Staatsmijn Wilhelmina

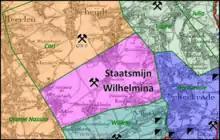
Concession map

The Staatsmijn Wilhelmina was the first and the smallest of the Dutch state owned mines. It produced coal for domestic use, as its near neighbours, the Laura Mine, Oranje Nassau II, Willem-Sophia, and Domaniale Mijn.